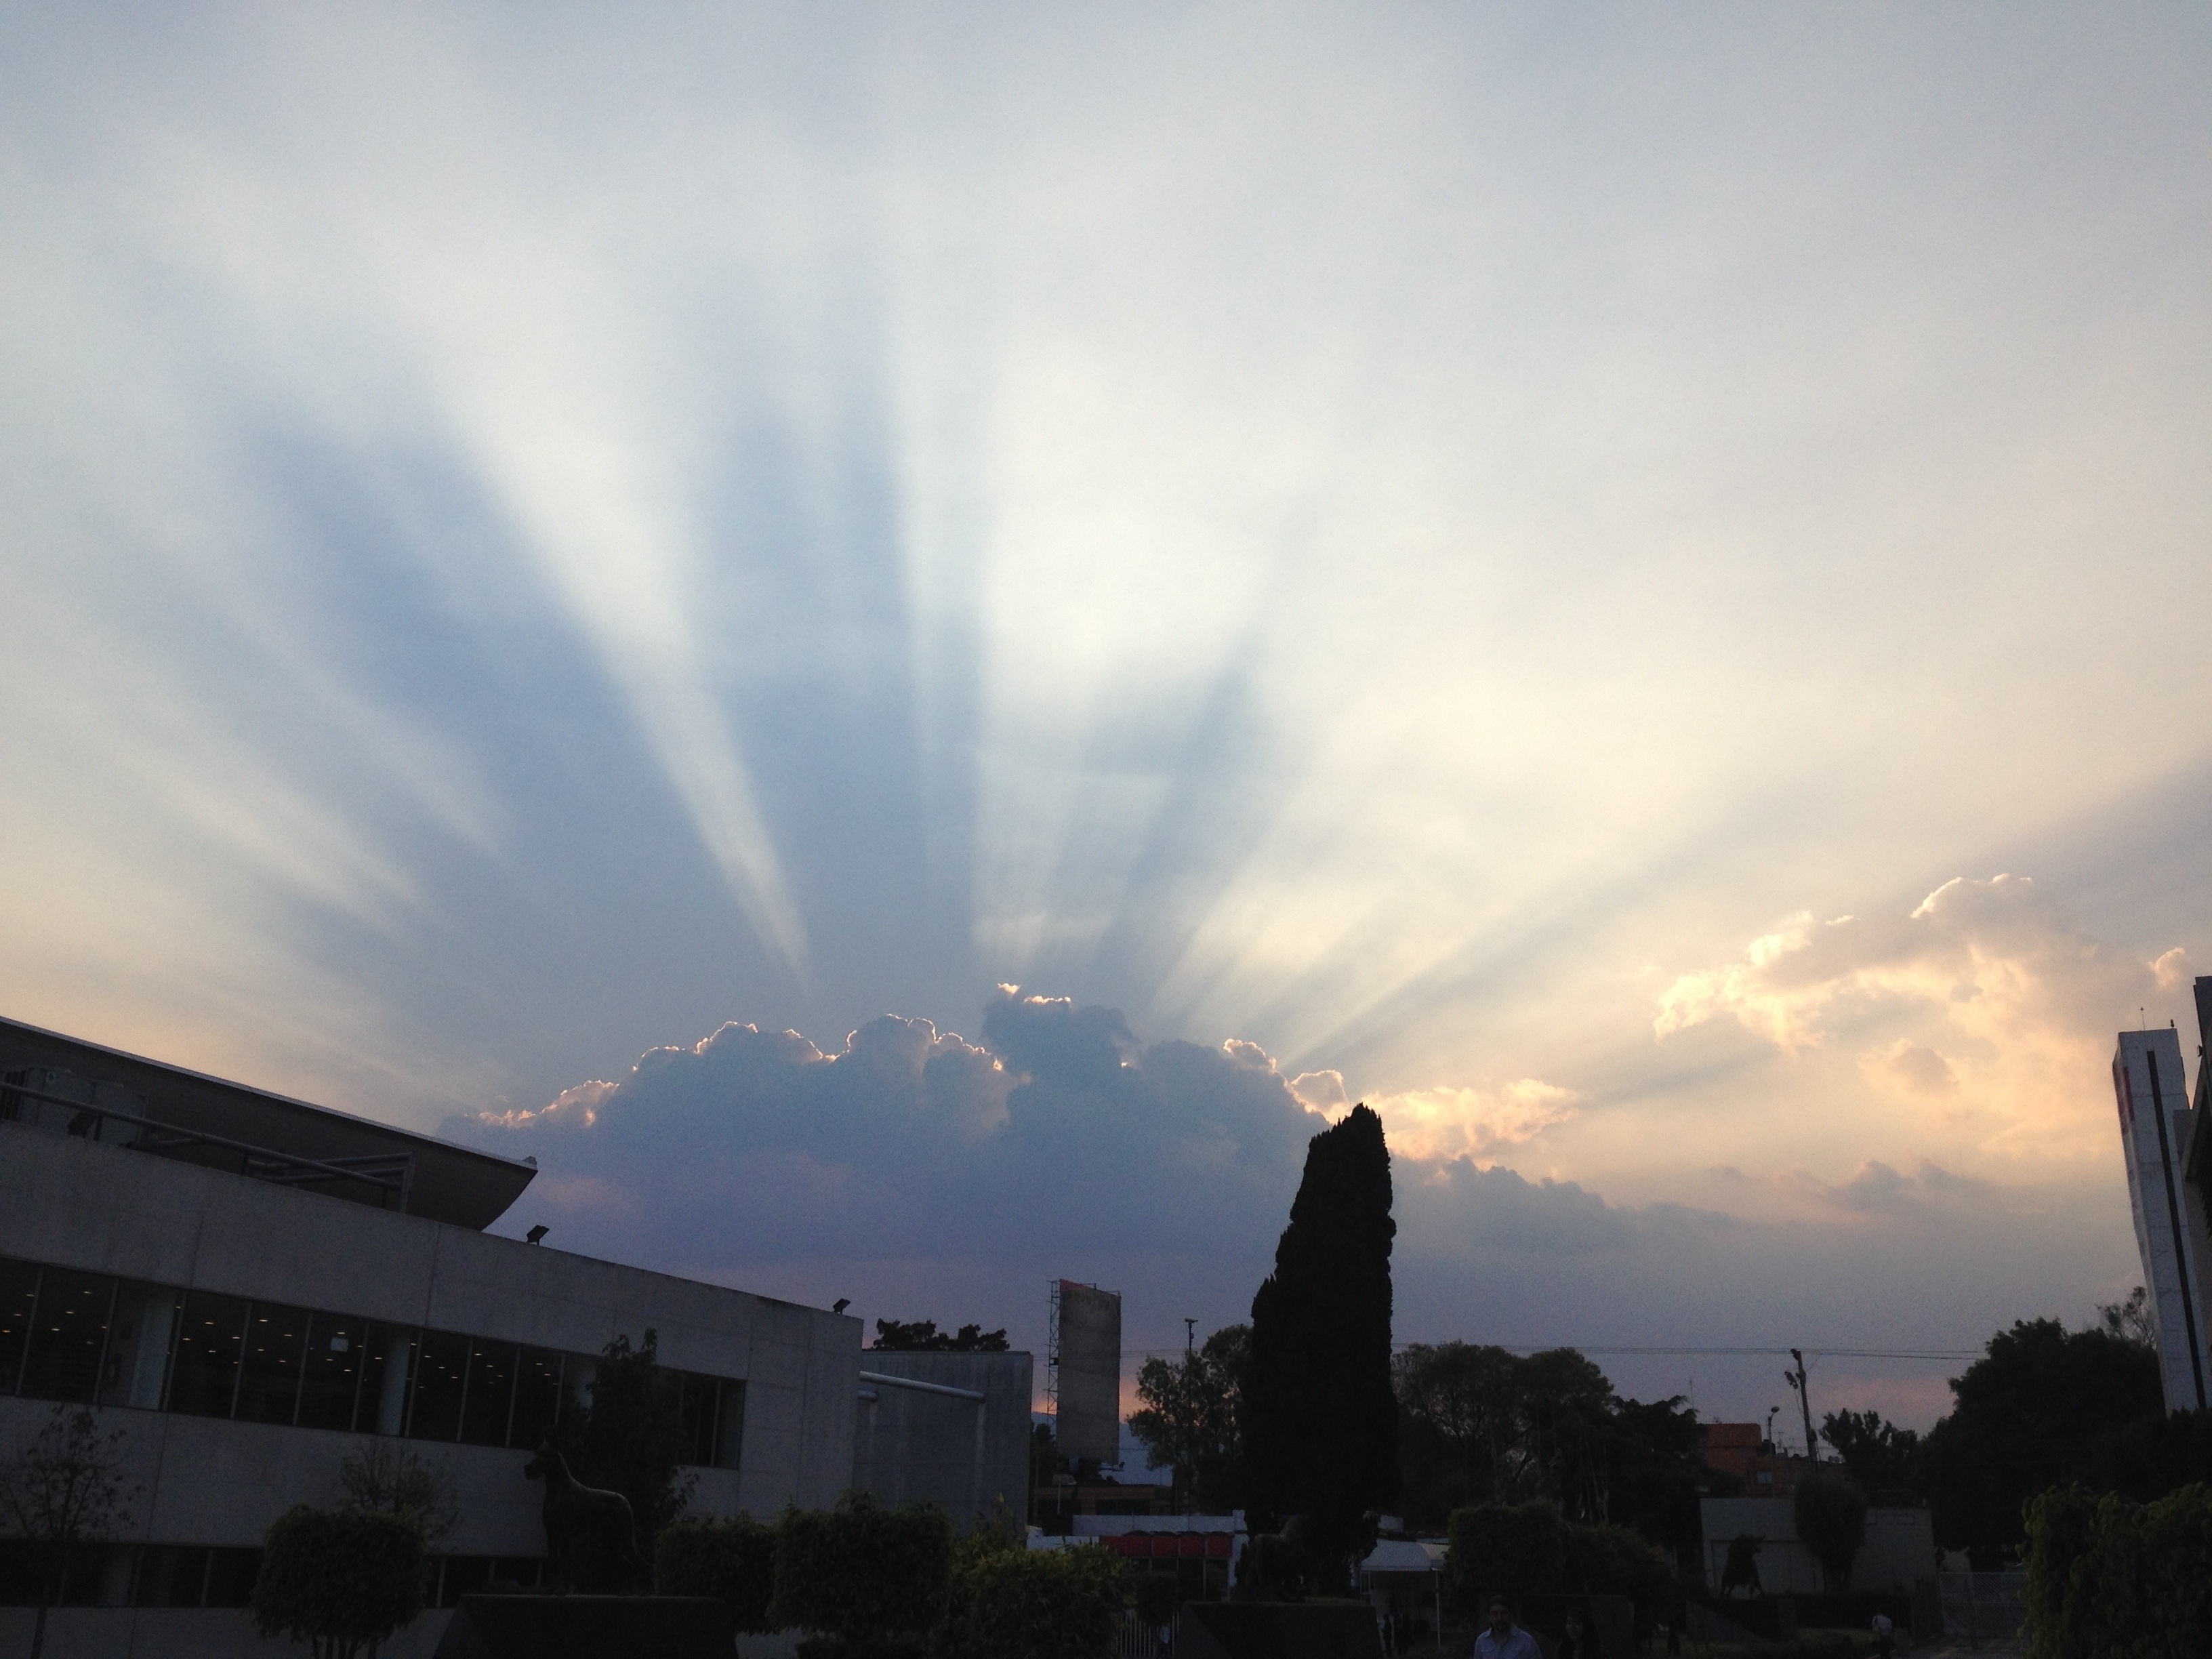
horizon, cloud, sky, sun, sunrise, sunset, skyline, sunlight, morning, dawn, city, atmosphere, cityscape, dusk, evening, reflection, weather, mexico, landscapes, meteorological phenomenon, atmospheric phenomenon, atmosphere of earth